Beijing

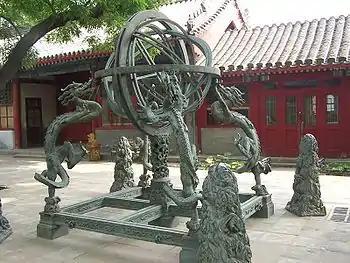
The Beijing Ancient Observatory

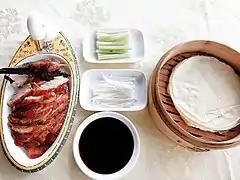
Sliced Peking duck served with traditional condiments

In 2006, the city government identified six high-end economic output zones around Beijing as the primary engines for local economic growth. In 2012, the six zones produced 43.3% of the city's GDP, up from 36.5% in 2007.